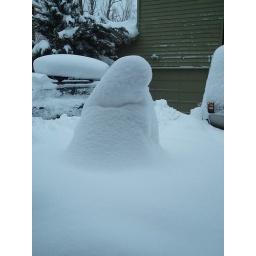
There's a little pine tree under that lump, with Xmas lights on it. Should be interesting tonight...